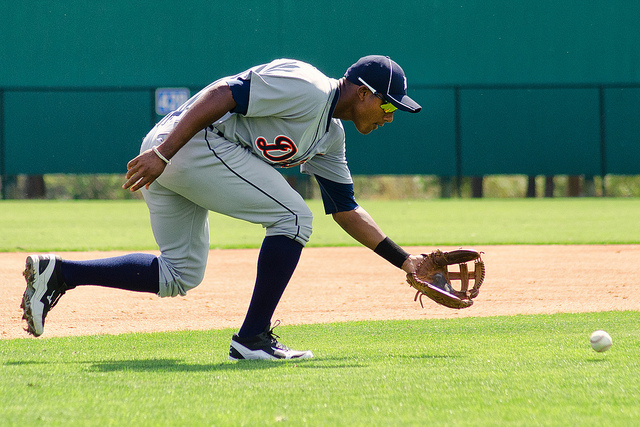
cầu thủ bóng chày đang đeo găng tay thi đấu trên sân